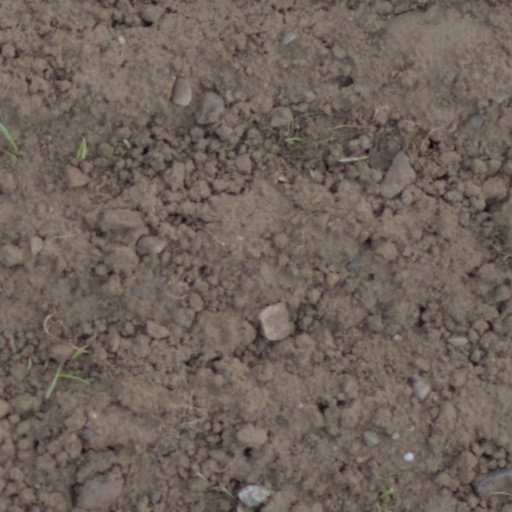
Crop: wheat